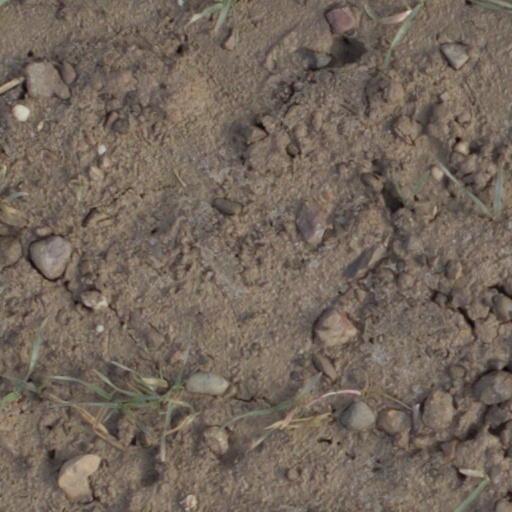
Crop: wheat